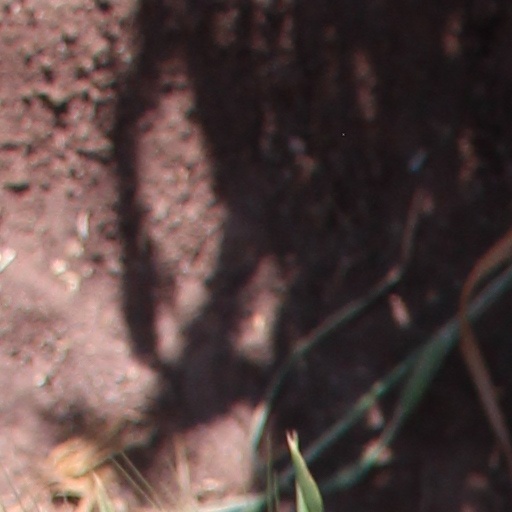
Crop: wheat